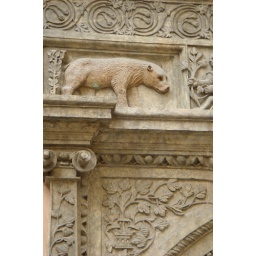
Houses in Prague didn't always have numbers...they had pictures! This house was known as 'the house of 2 golden bears'.